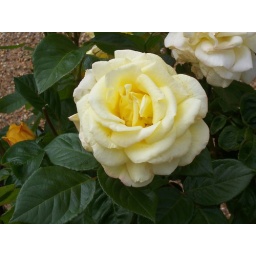
This beautiful yellow rose was in full bloom. Taken in the village of Kessock, Inverness